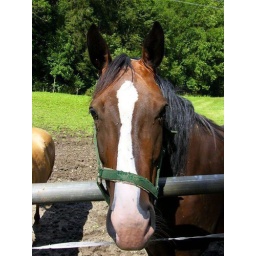
Horse which was grazing on a pasture near where i was walking along.